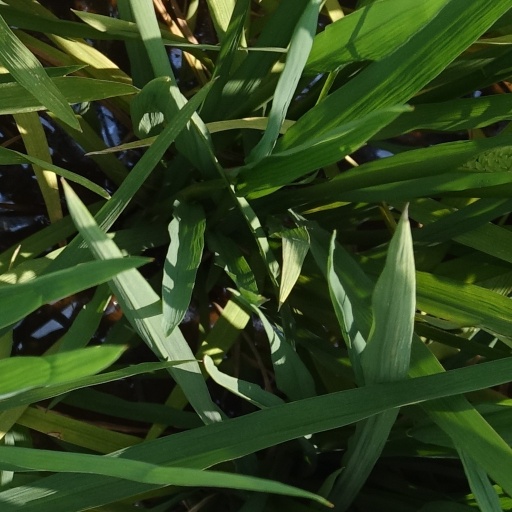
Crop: rice